Embassy of Ukraine, Lisbon

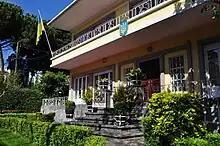
Embassy of Ukraine in Lisbon

Embassy of Ukraine in Portugal is the diplomatic mission of Ukraine in Lisbon, Portugal. Since 2015, the Ukrainian ambassador in Portugal has been Inna Ohnivez.